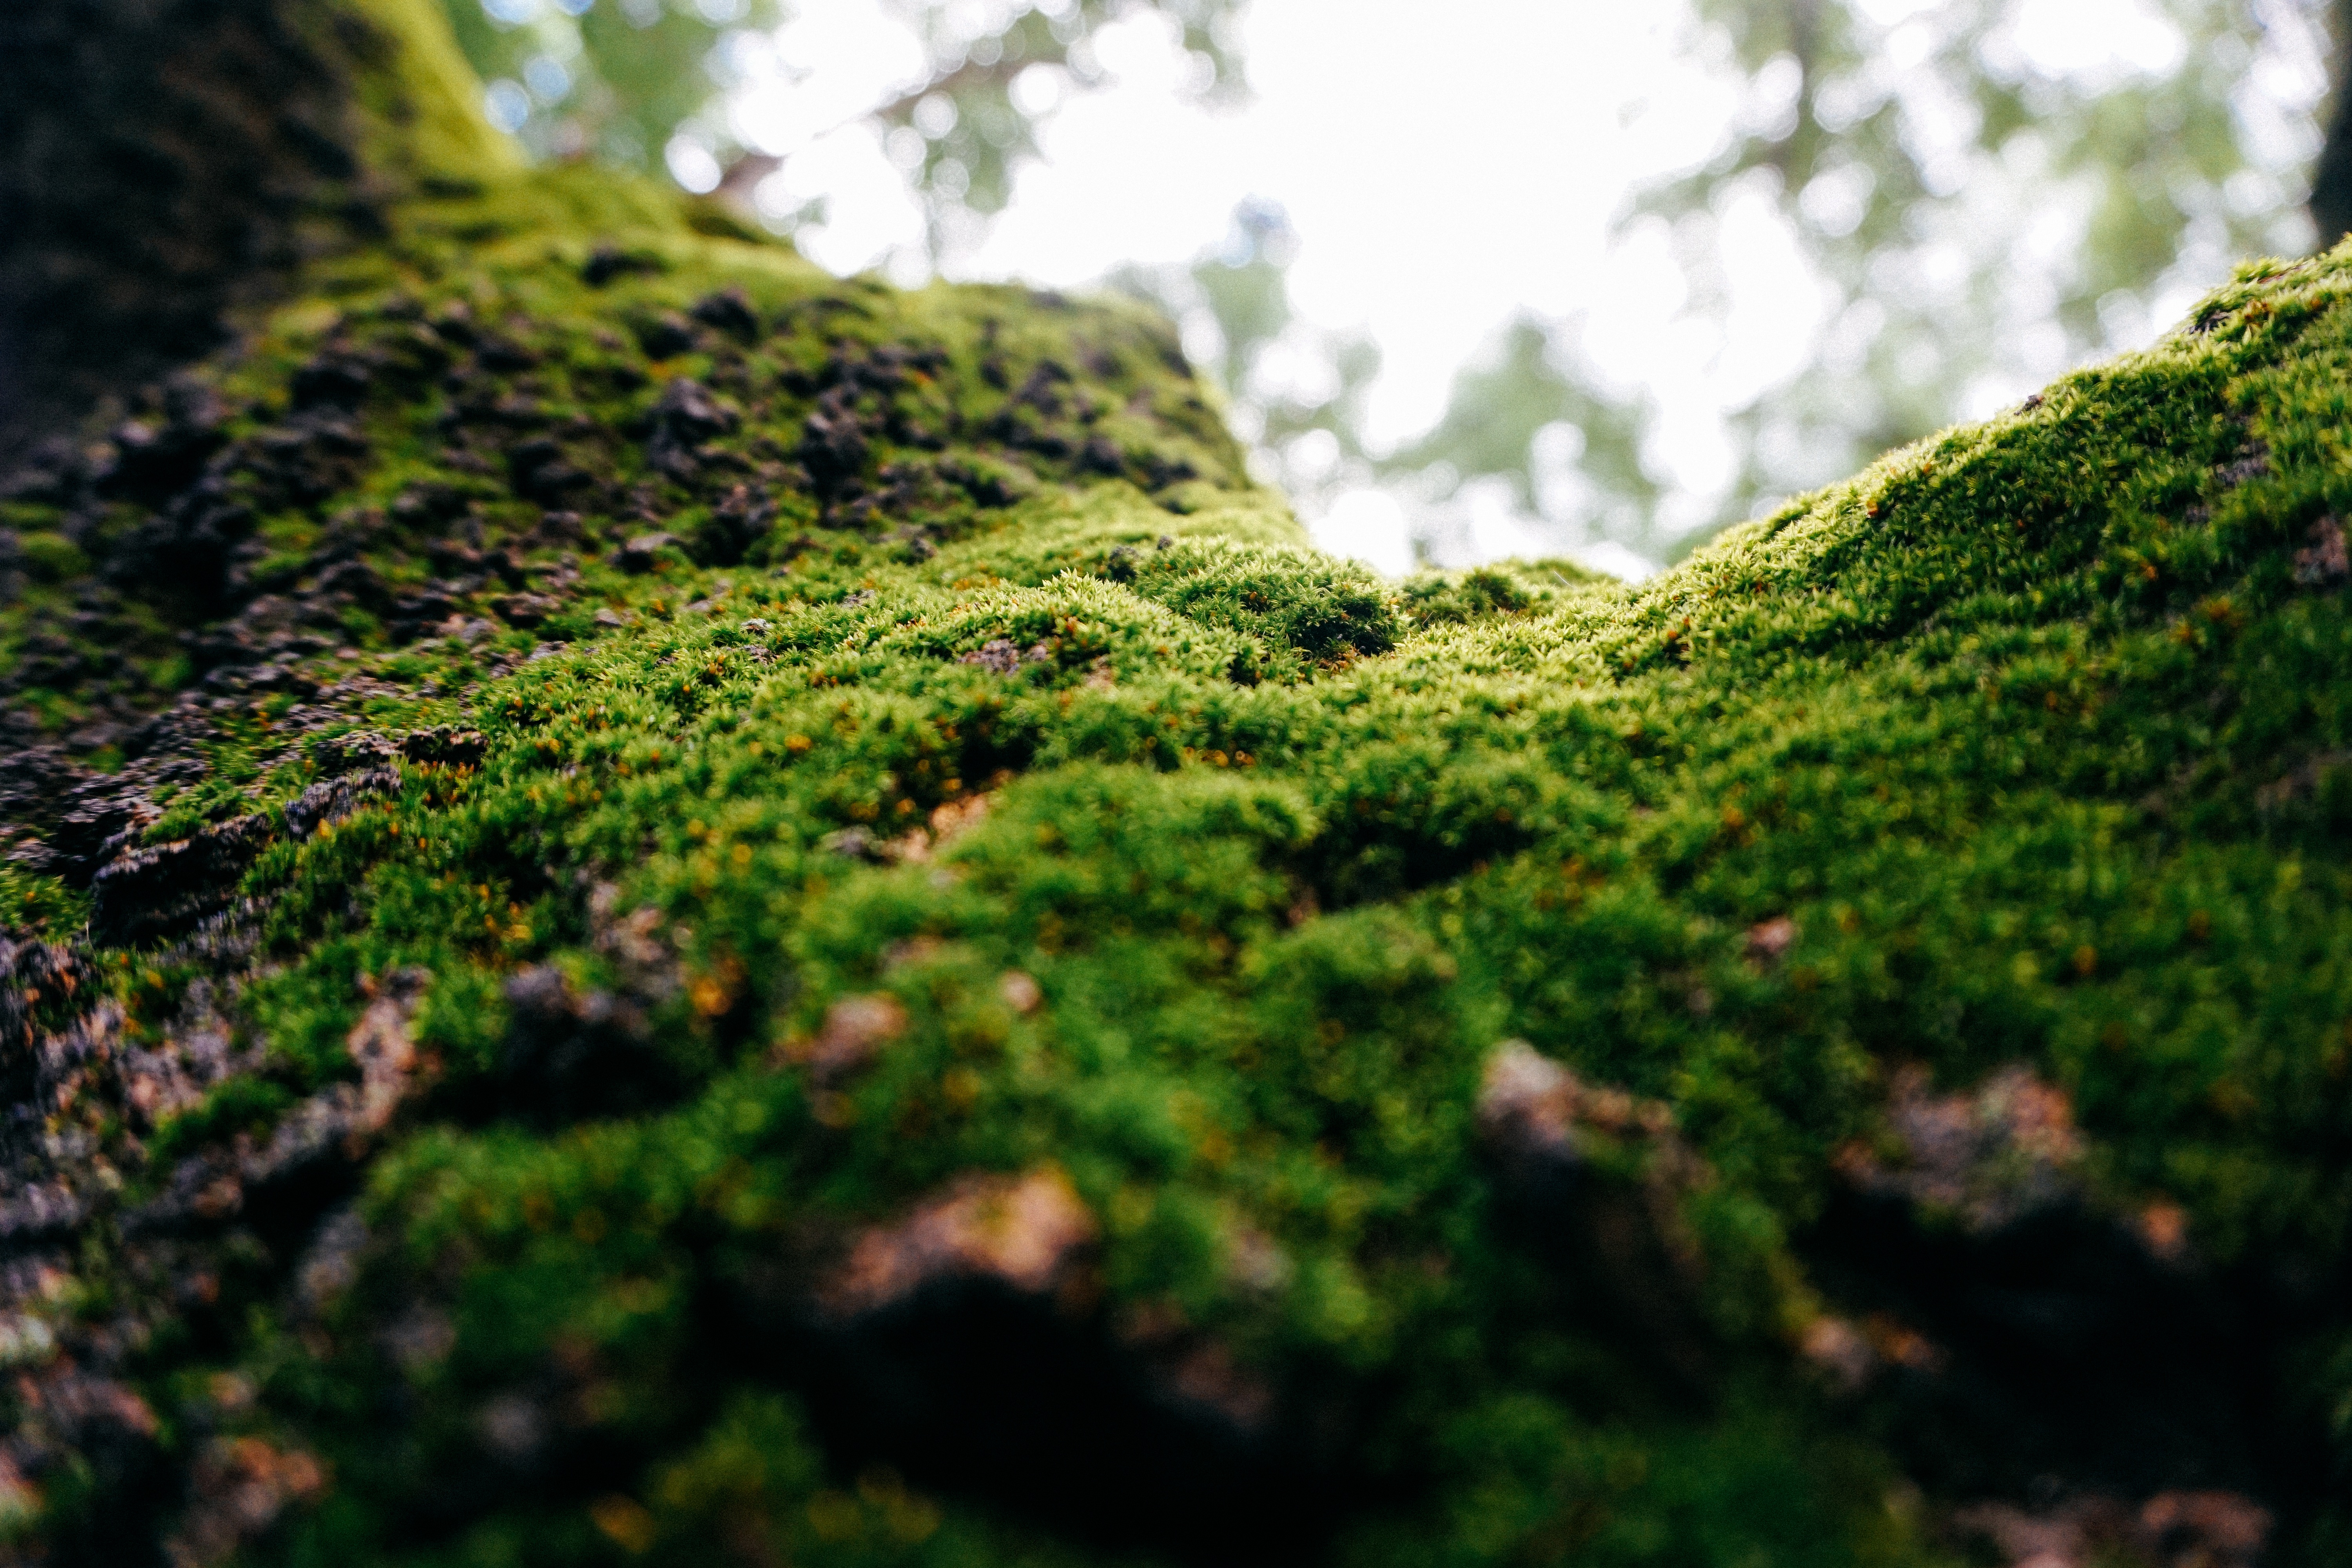
tree, nature, forest, plant, sunlight, leaf, hill, flower, moss, green, jungle, autumn, flora, vegetation, shrub, rainforest, plantation, woodland, habitat, ecosystem, natural environment, woody plant